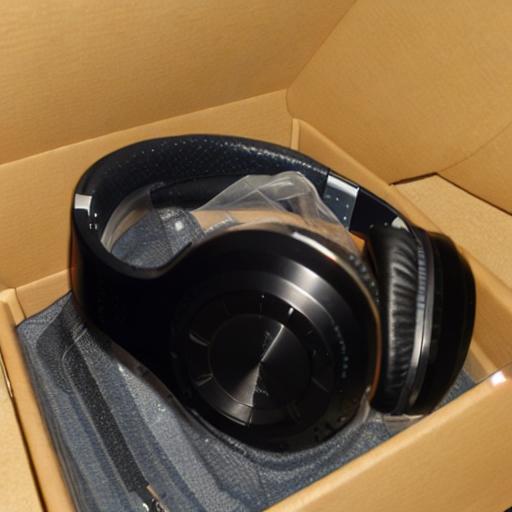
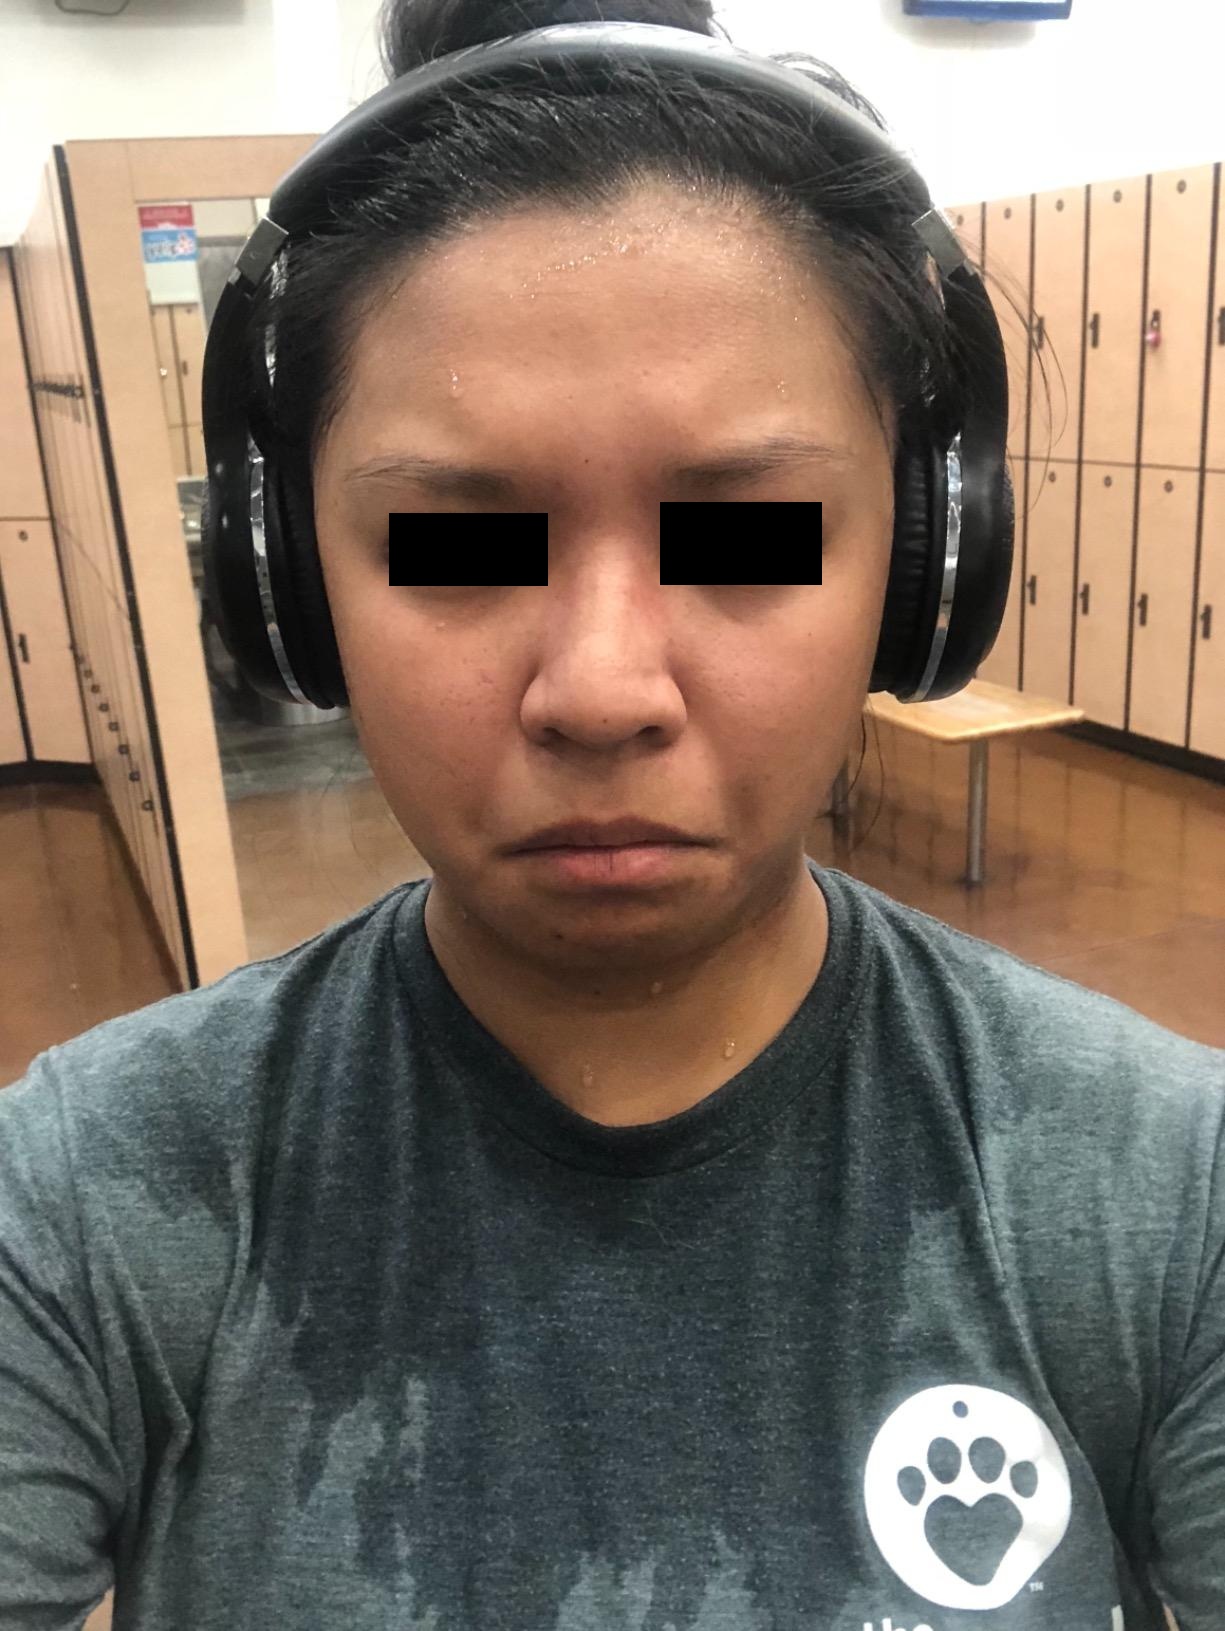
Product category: headphones
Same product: no